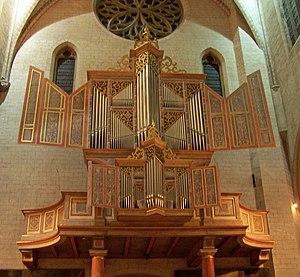
Orgue de la chapelle du musée des Augustins à Toulouse (France)
L'orgue est un instrument à vent multiforme dont la caractéristique est de produire les sons à l’aide d’ensembles de tuyaux sonores accordés suivant une gamme définie et alimentés par une soufflerie. L'orgue est joué majoritairement à l’aide d’un ou plusieurs claviers et le plus souvent aussi d’un pédalier.